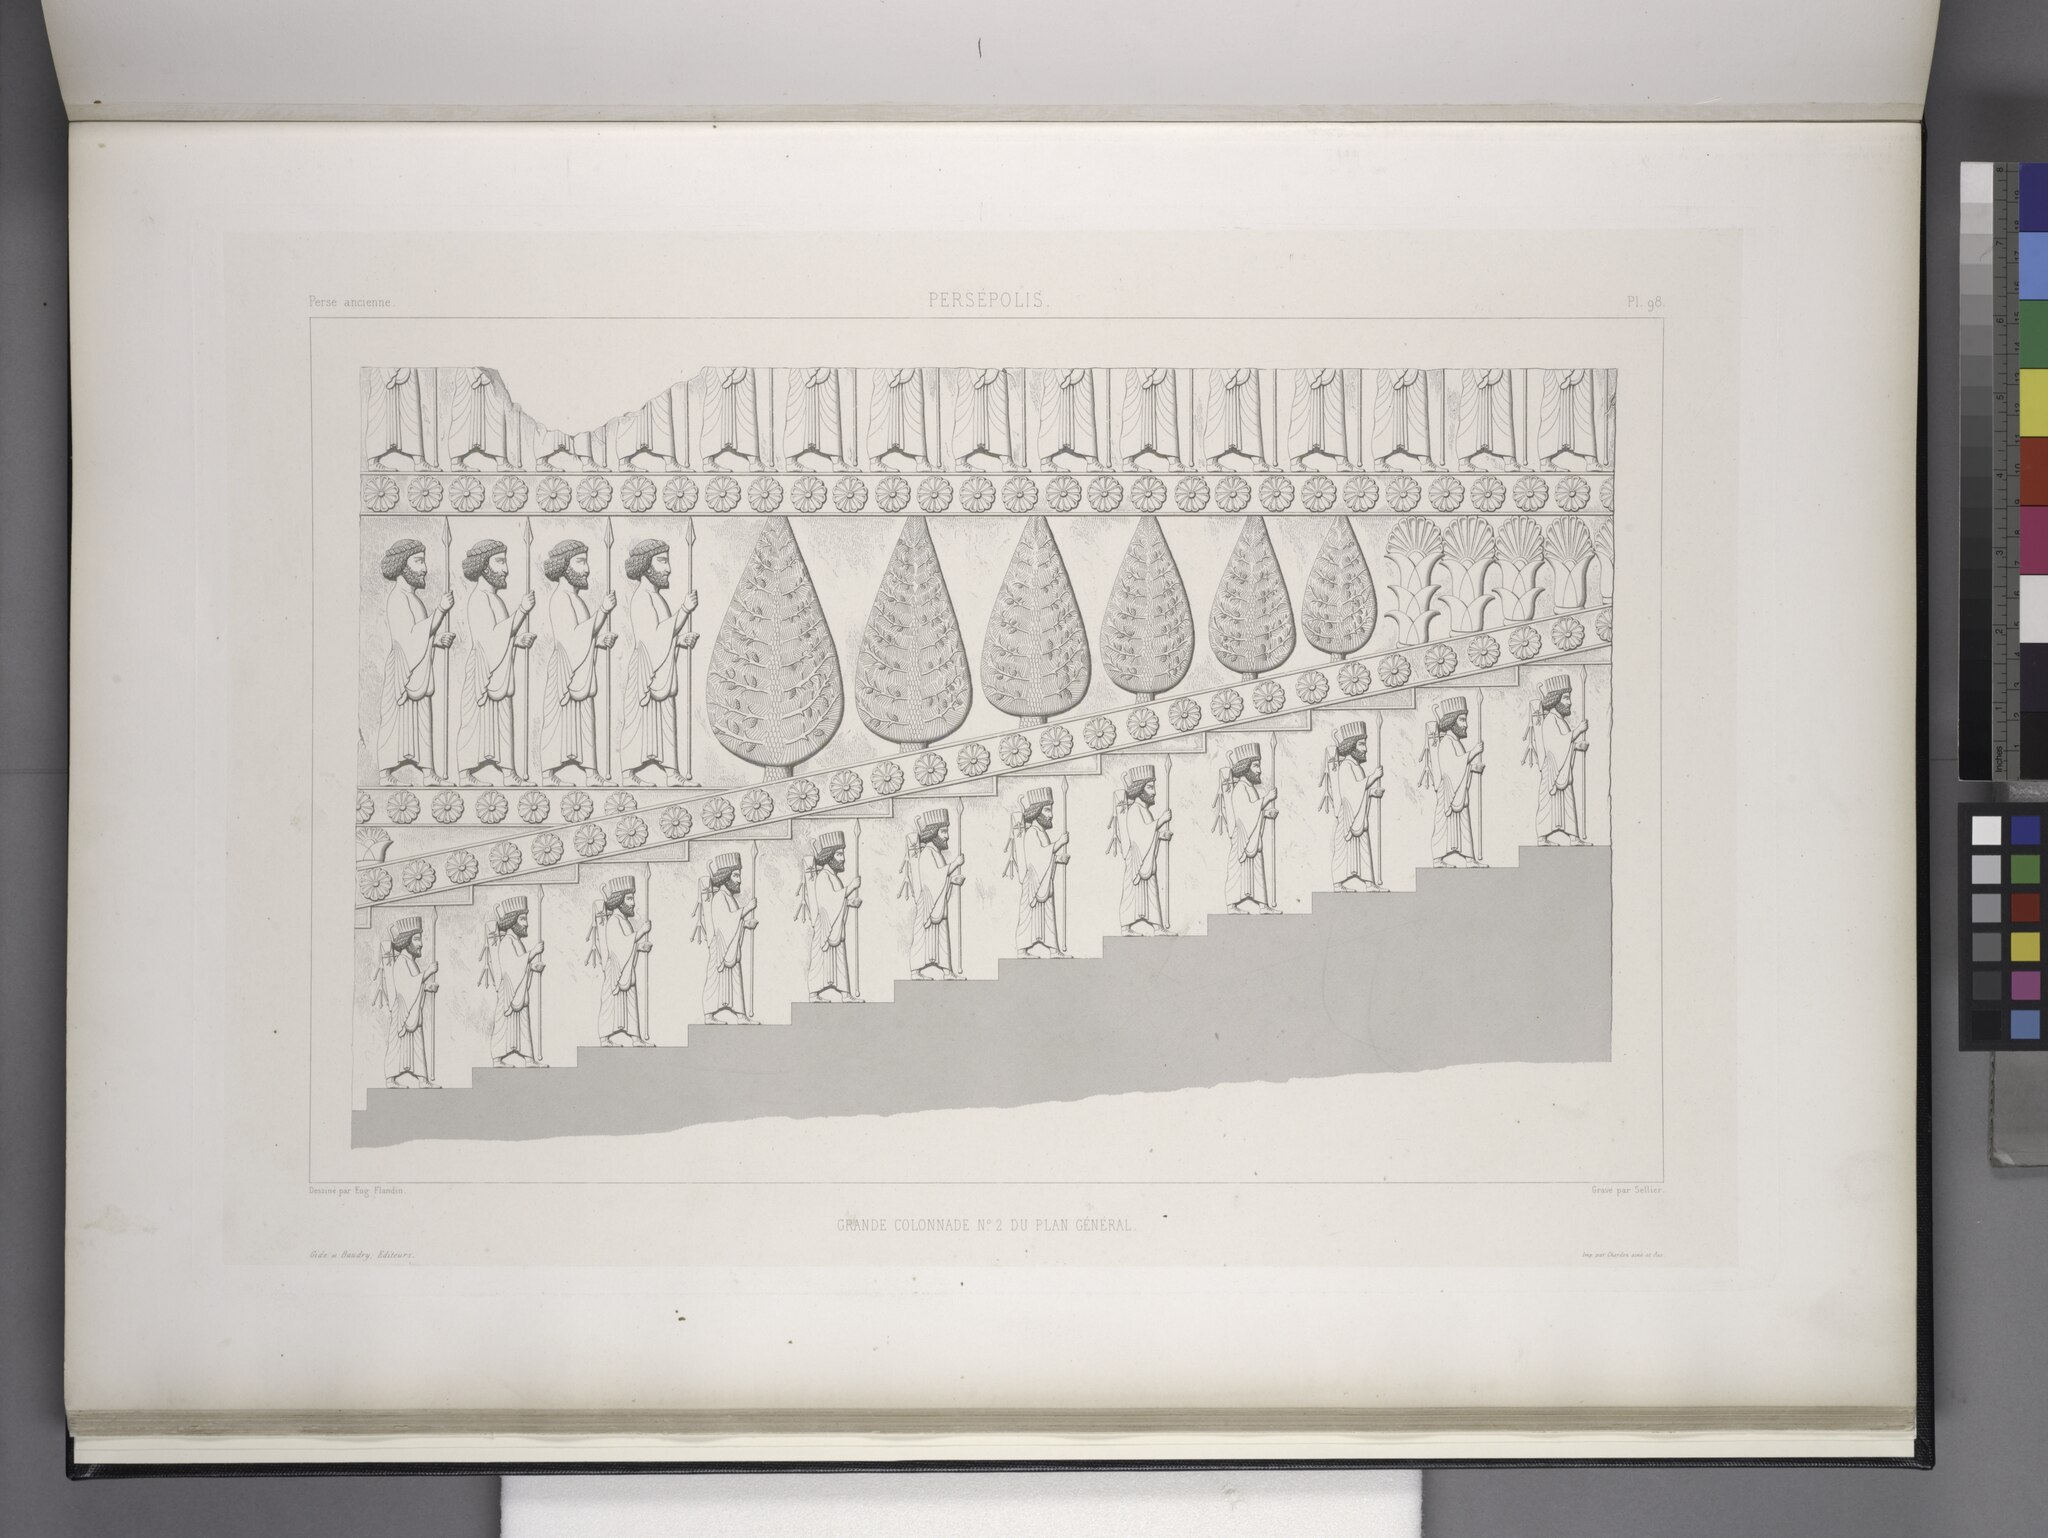
Title: Persépolis. Palais no. 2. Bas-relief de la rampe de gauche de l'escalier du centre (NYPL b12482496-1542810)
Description: Persépolis. Palais no. 2. Bas-relief de la rampe de gauche de l'escalier du centre
Date: 1851
Categories: Images uploaded by Fæ, PD-old-100-expired, PD-scan (PD-old-auto-expired), Images from the New York Public Library, CC-PD-Mark, Media needing category review as of 27 October 2016, NYPL General Research Division, Persepolis in the 19th century, Voyage en Perse, PD-old missing SDC copyright status, Illustrations of Apadana of Persepolis, Illustrations of Persepolis